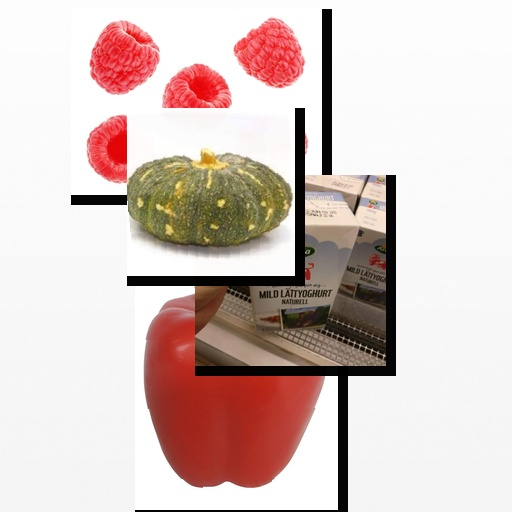
Food items: natural_low_fat_yogurt, pumpkin, raspberry, bell_pepper